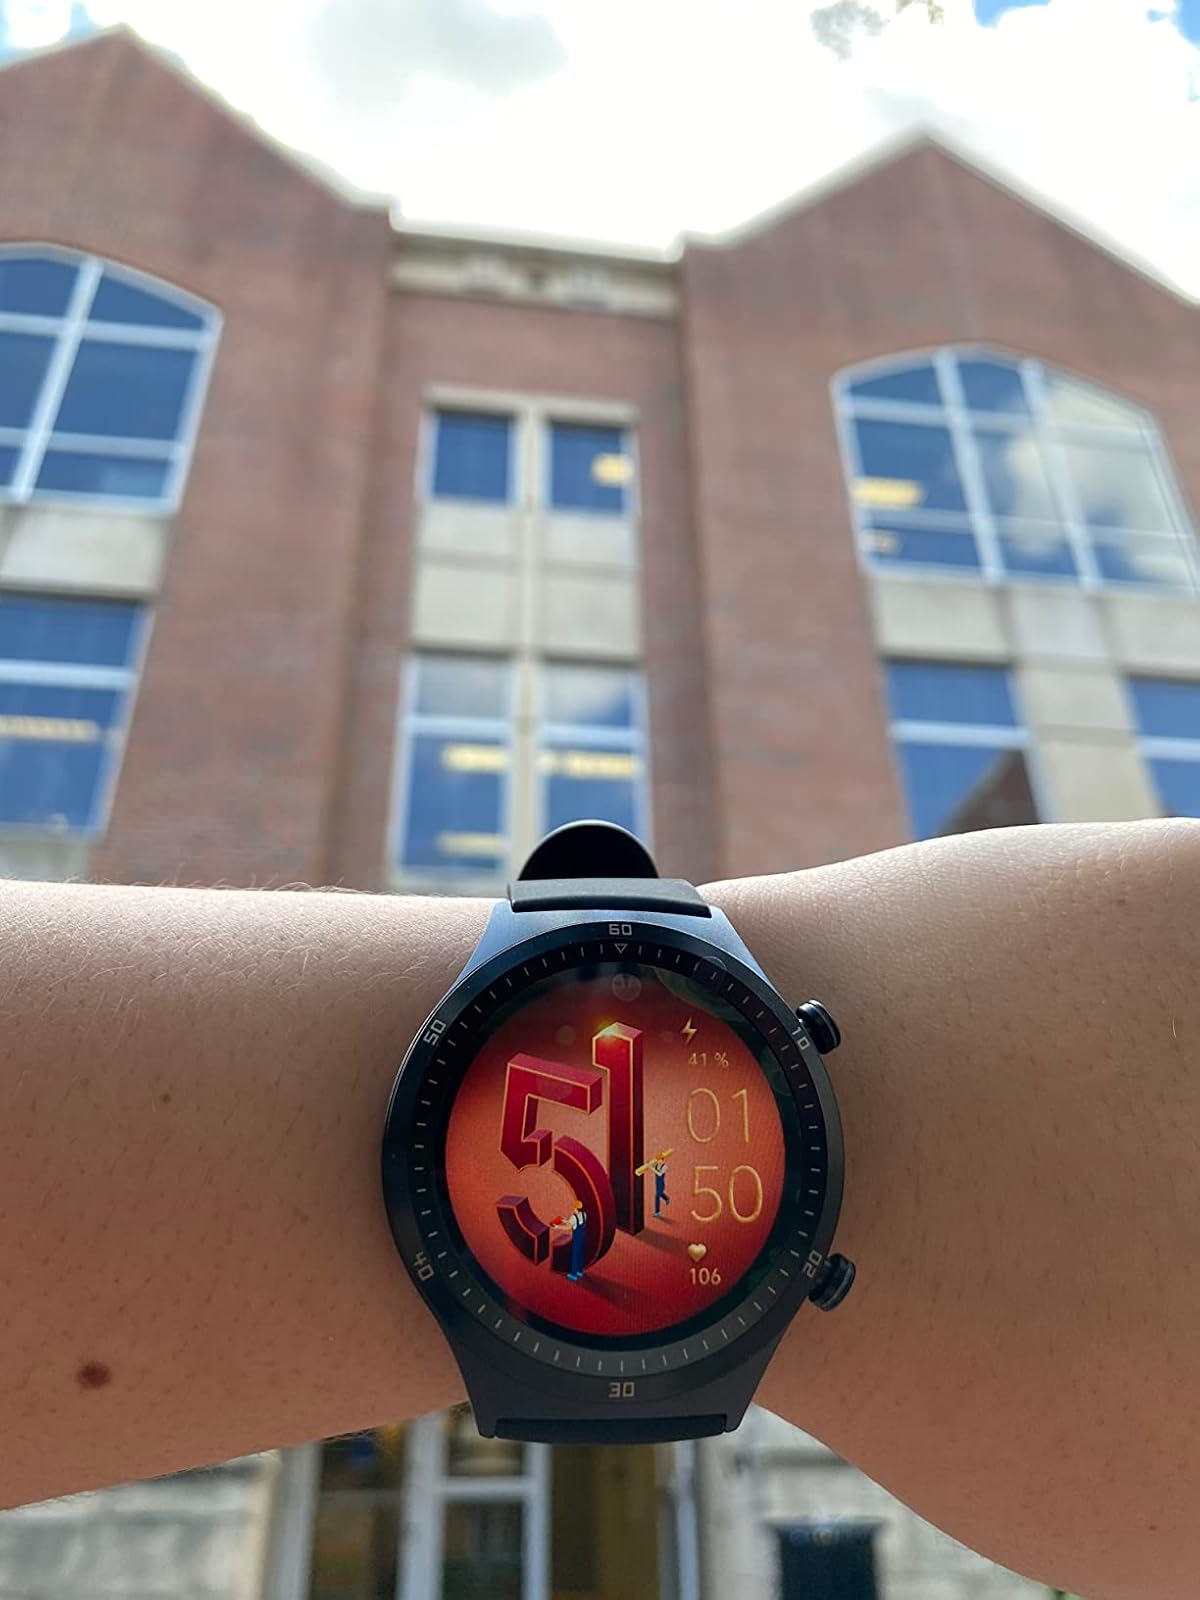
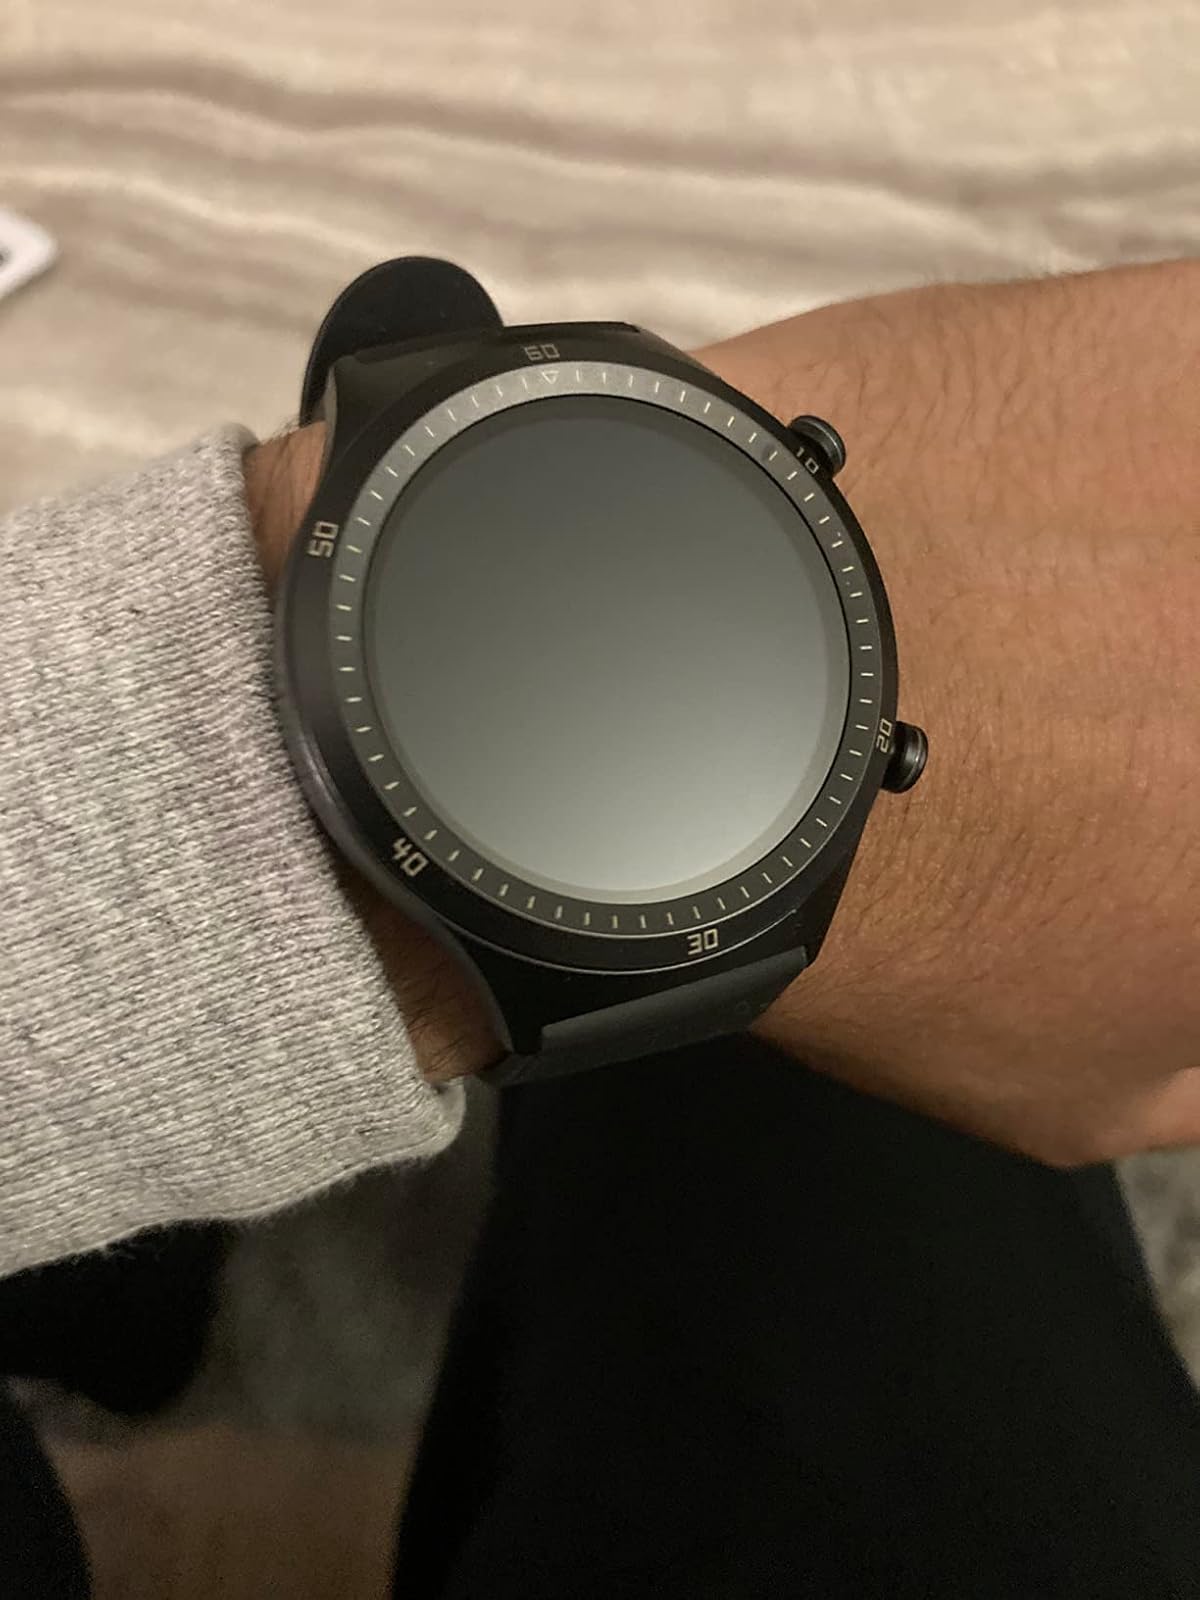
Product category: smartwatch
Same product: yes